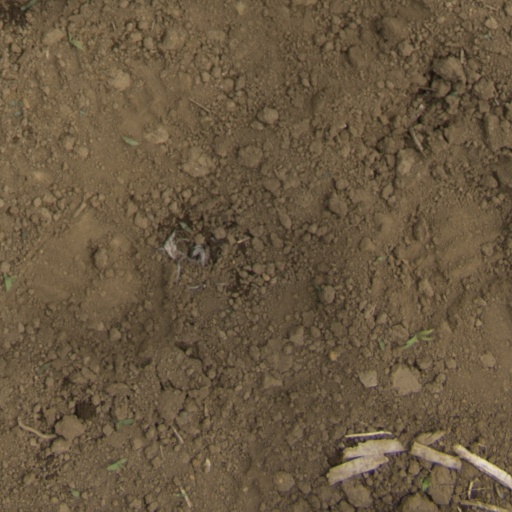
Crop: Jerusalem artichoke